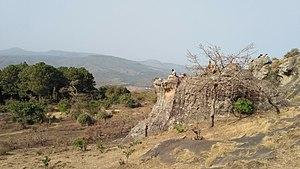
Dalaba est une ville de Guinée, située dans le massif montagneux du Fouta-Djalon à environ 363 kilomètres de la capitale Conakry. C'est le chef-lieu de préfecture homonyme, dans la région de Mamou.